Percy Lindo

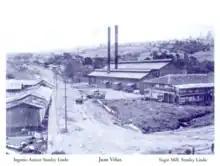
Lindo Sugar Factory at Juan Viñas

In 1911, the Lindo Brothers, in partnership with Felipe Alvarado, purchased the Compañía Luz Eléctrica de San Jose, Heredia y Alajuela and invested in a large hydroelectric power plant in Belén the next year. In 1924 the company was transformed into